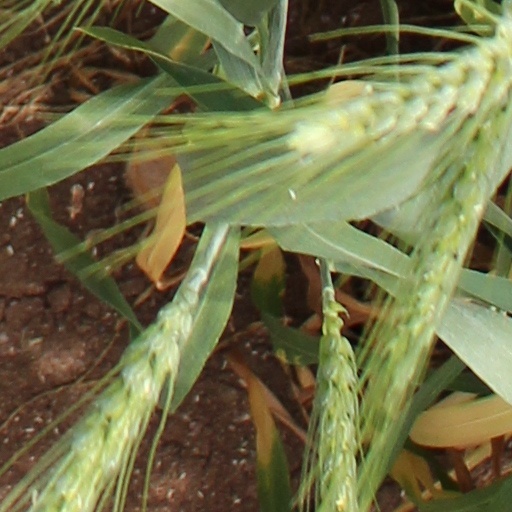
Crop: wheat